Choline hydroxide

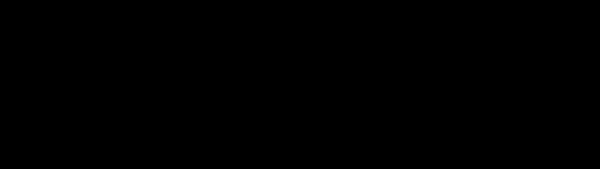
A chemical reaction of various salicylaldehydes (2-hydroxybenzaldehydes) with ("E")-"N"-methyl-1-(methylthio)-2-nitroethenamine, in the presence of a basic ionic liquid catalyst such as choline hydroxide, at room temperature in an aqueous medium, produces 2-amino-3-nitro-4"H"-chromene derivatives (yields up to 83-96%).

Choline hydroxide irritates skin, eyes and respiratory system. It can cause serious injuries to the eyes. Causes serious skin and eye burns. Inhalation of this chemical may cause dyspnea and corrosive injuries to upper respiratory system and lungs, which can lead to pneumonia. May react violently with strong oxidizing agents.